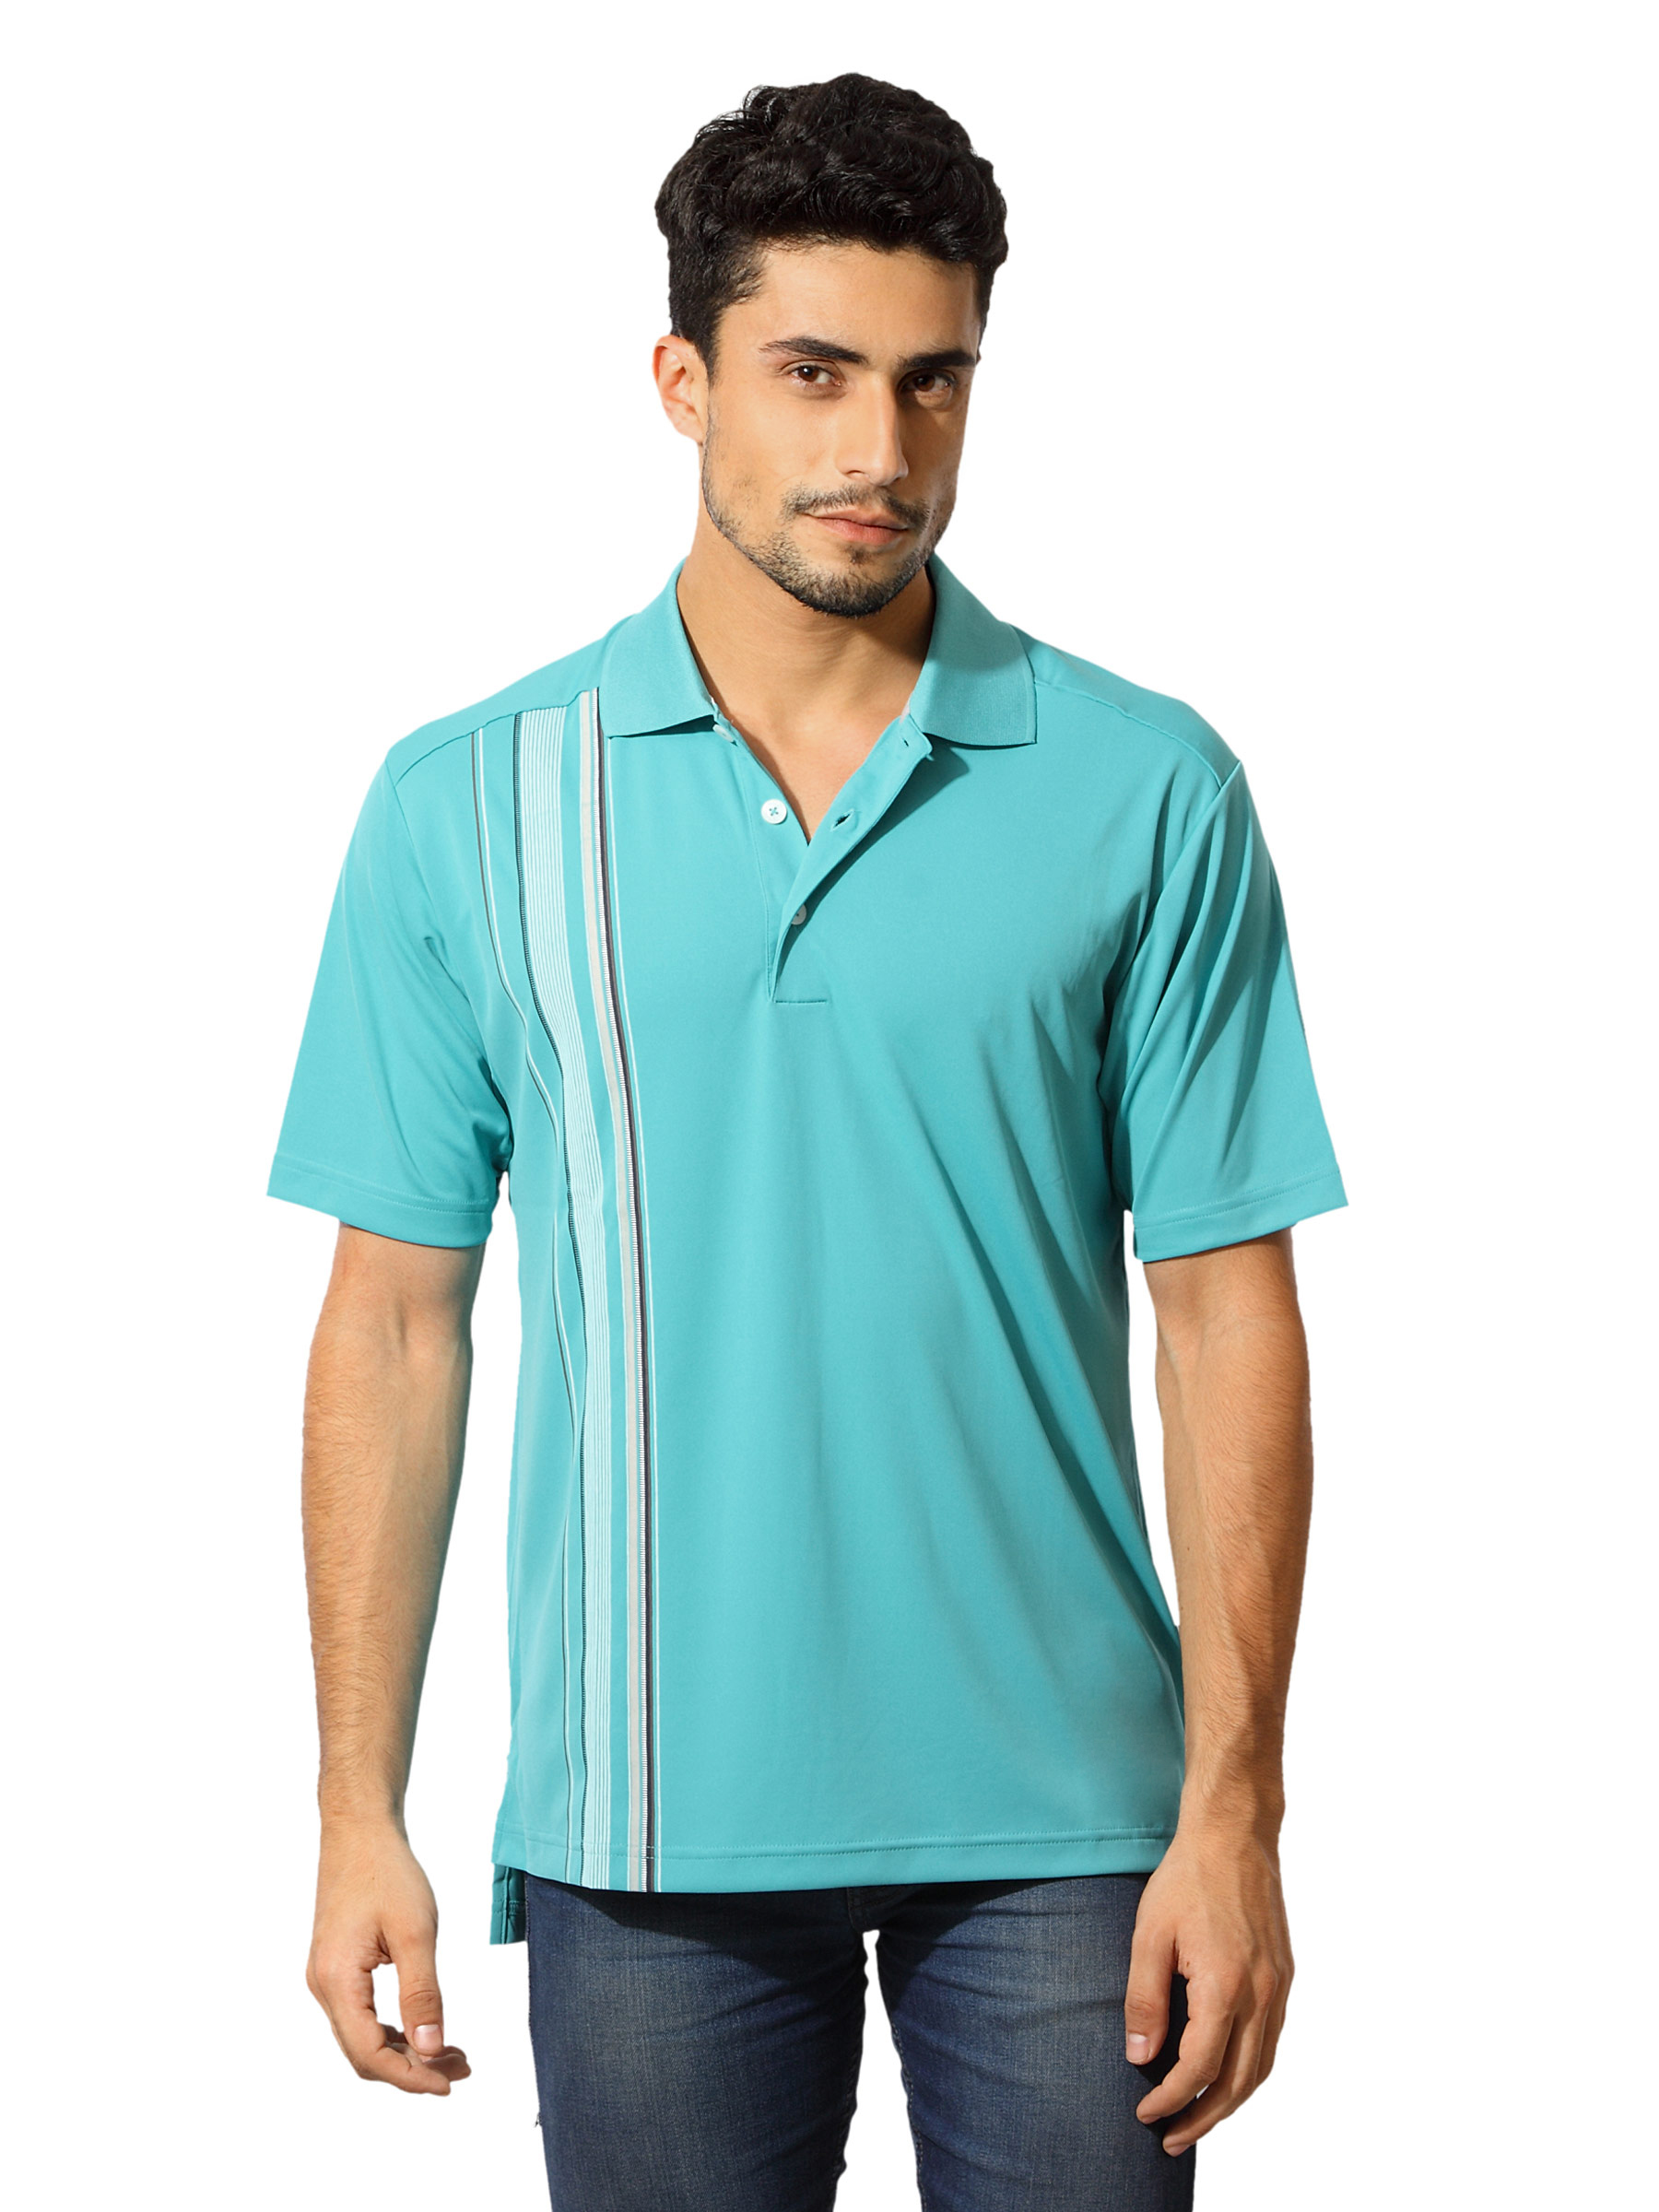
ADIDAS Men Polo Turquoise Blue T-Shirt
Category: Apparel / Topwear / Tshirts
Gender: Men
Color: Turquoise Blue
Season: Summer 2012
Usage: Casual